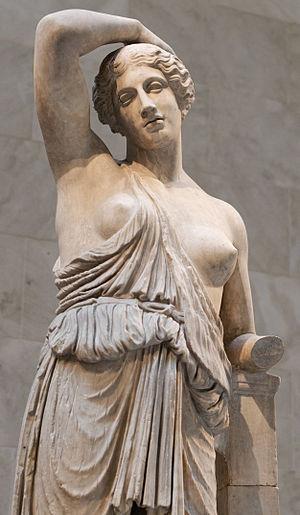
Amazone blessée. Œuvre romaine de la période impériale d'après un original grec en bronse de 450-425 av. J.-C.